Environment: real
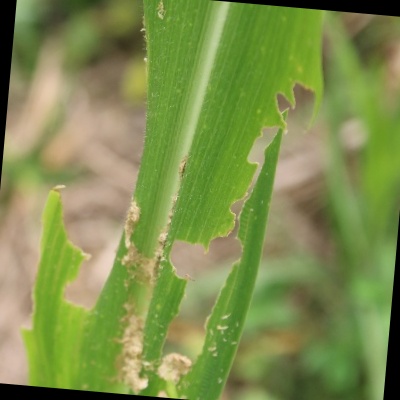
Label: fall_armyworm